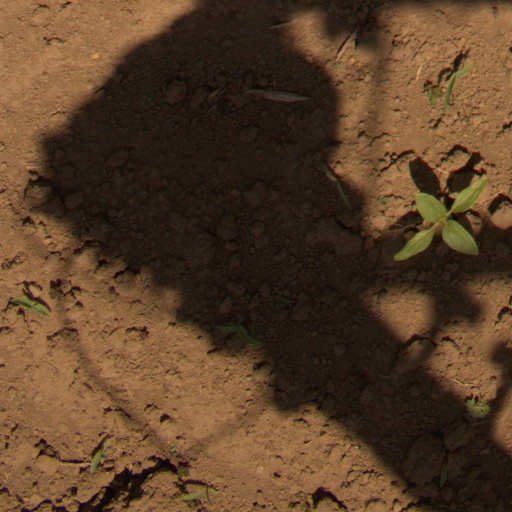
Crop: Jerusalem artichoke